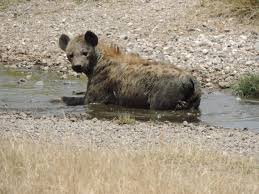
Nataal bii ab bukki la bu nekk cib àll; àll bu am am ndox mu nekk ci biir ndox mi. Ndox mi doon ndox mu taq... Äll bi nag niru na àll bu naatul la ndax ñax mi wow na lool. Â ñax mu wow laa fi gis. Gis naa sax tuuti ñax mu wert ca ginnaaw bukki bi. Bukki bi nag mu ngi gestu. Dafa mel ni fi mu nekk  am na lu muy xool ci ginnaaaw.